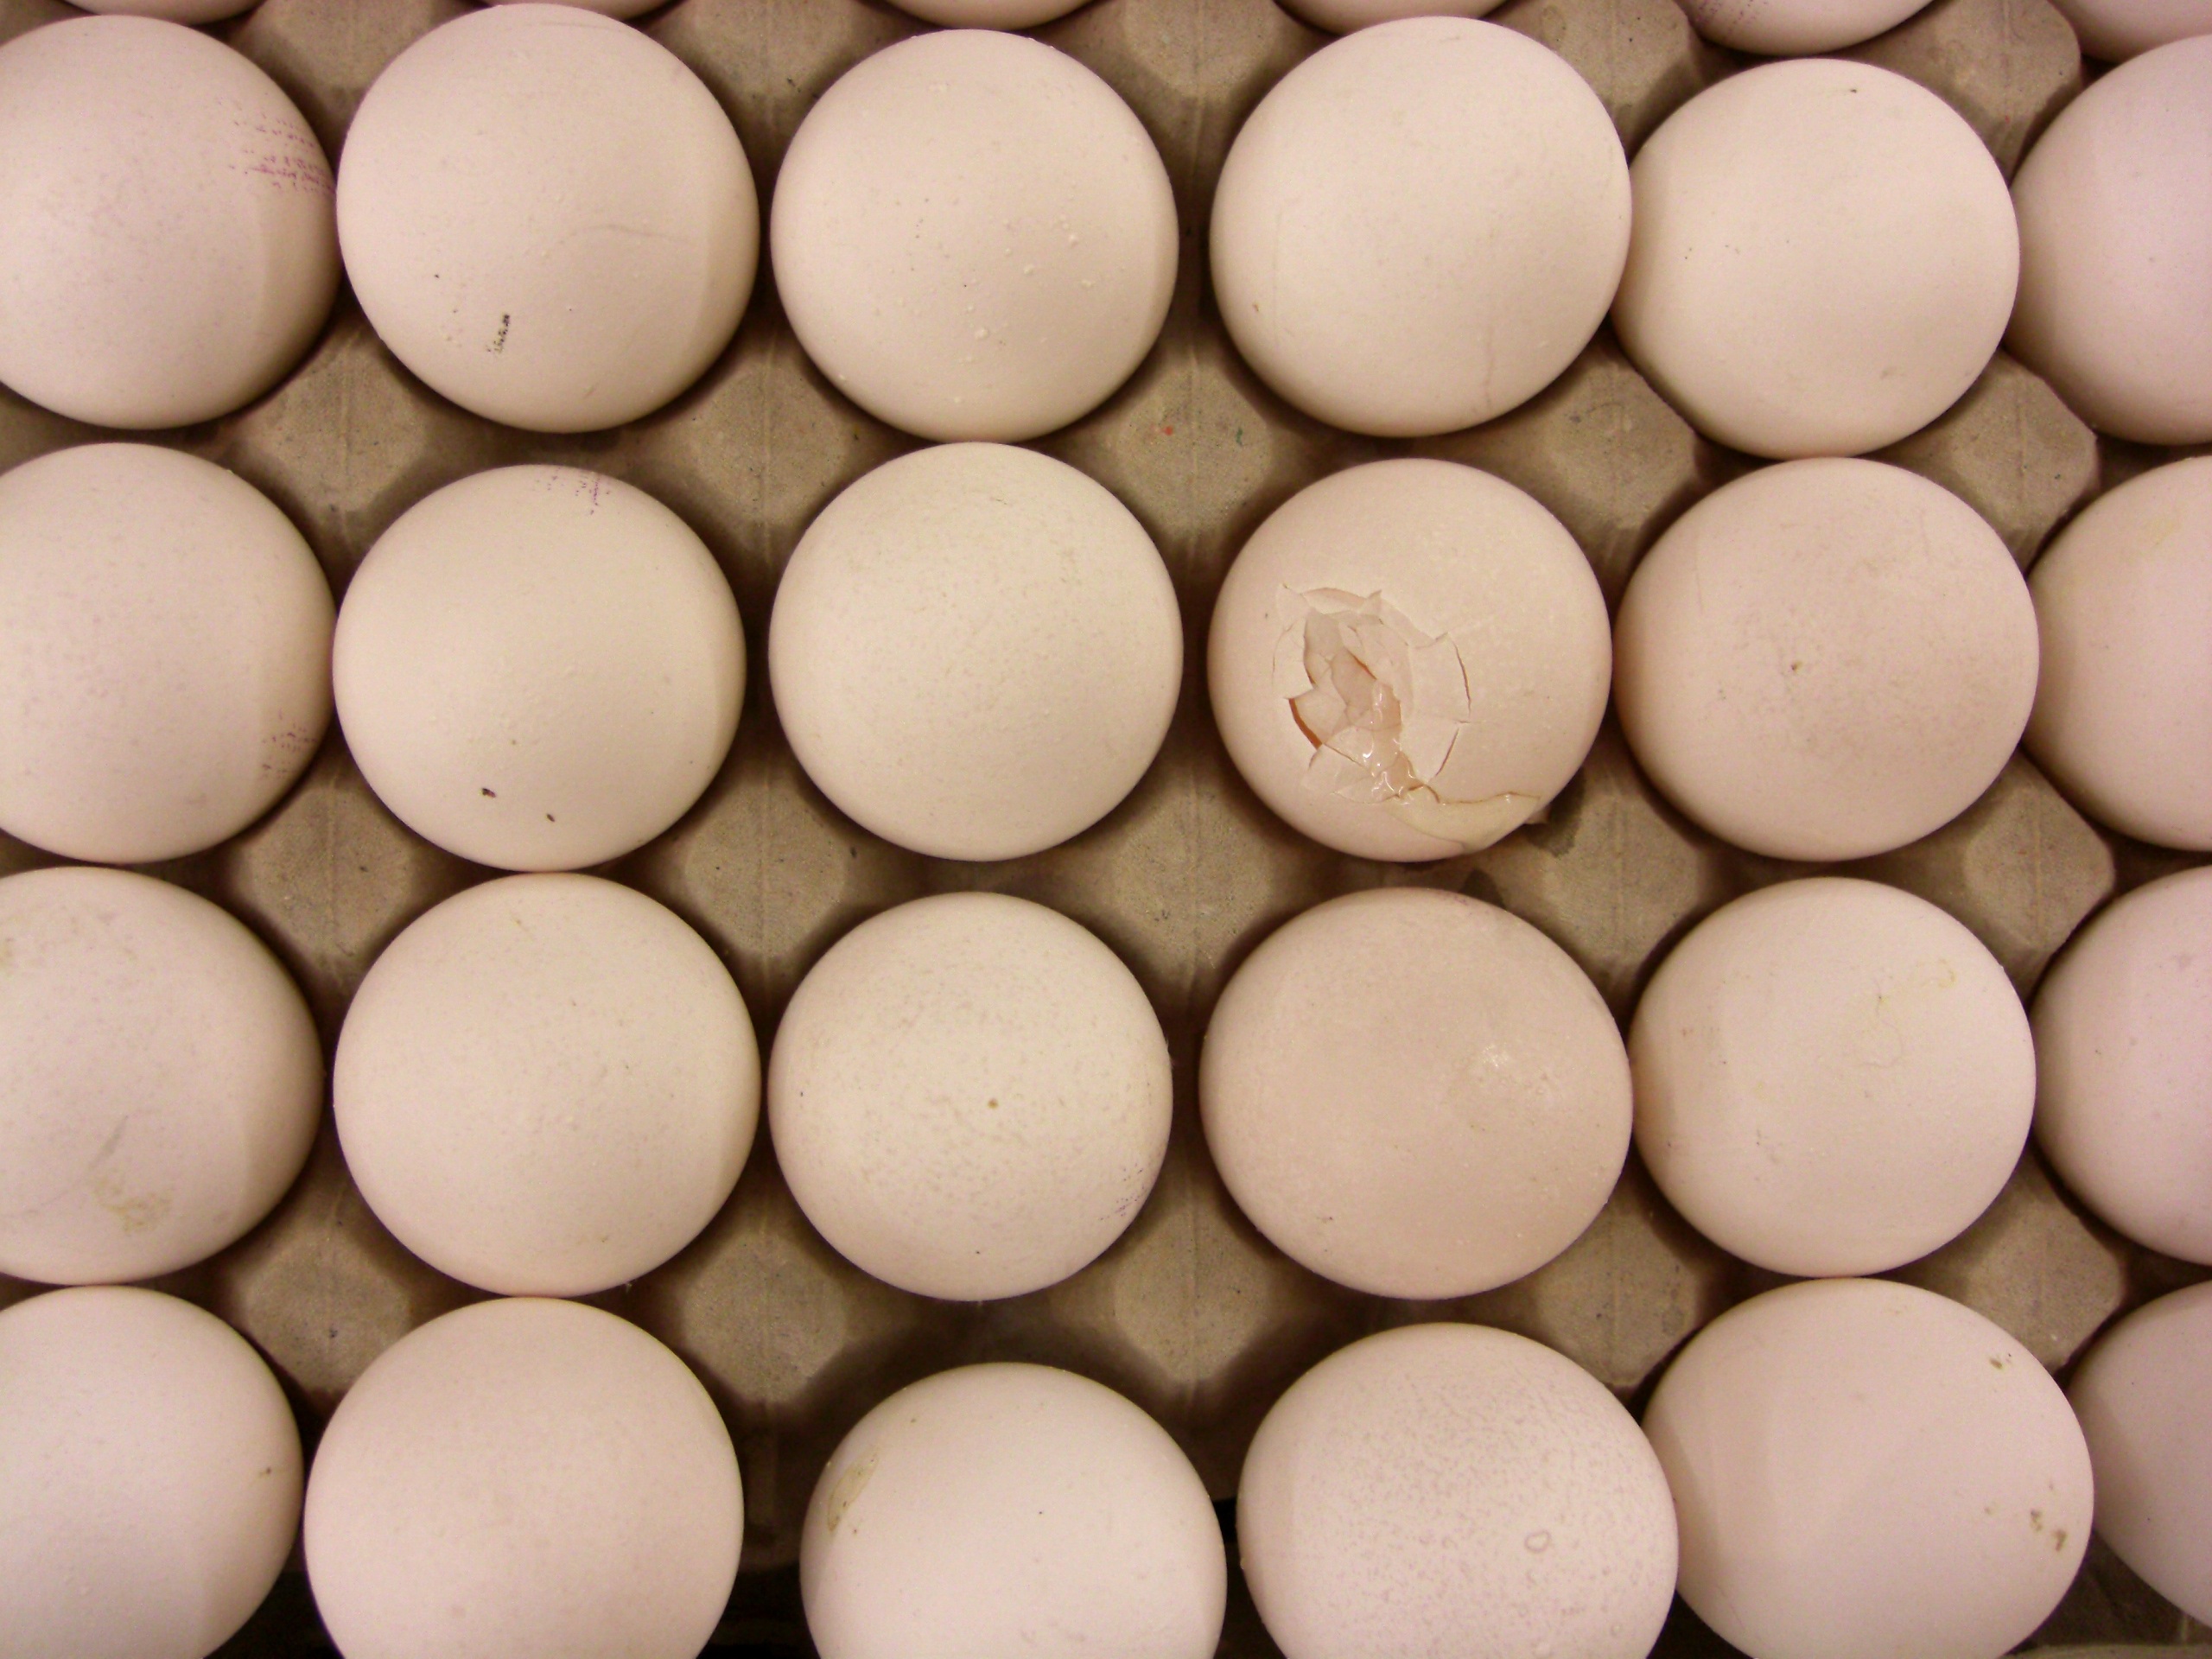
range, dish, food, broken, baking, dessert, egg, fragile, natural product, flavor